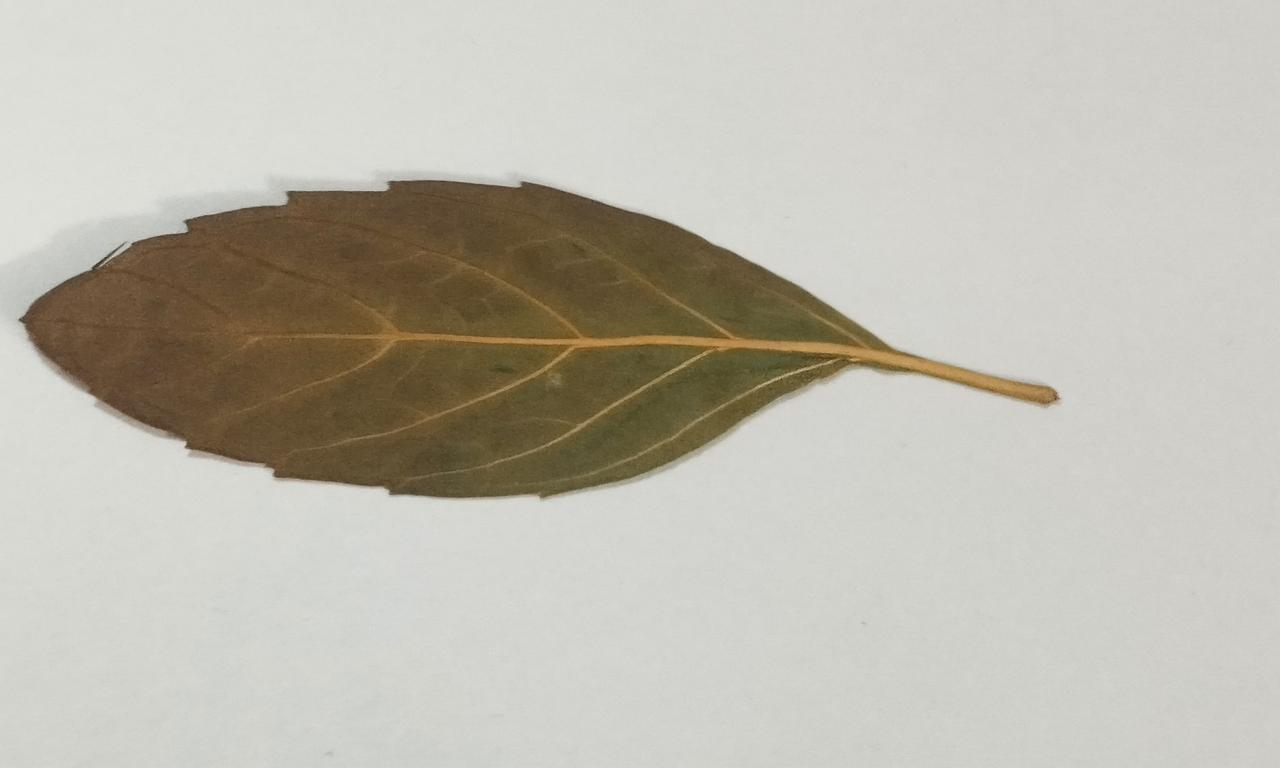
Label: Dried